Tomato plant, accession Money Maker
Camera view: vertical (180 deg); turntable rotation: 120 degrees
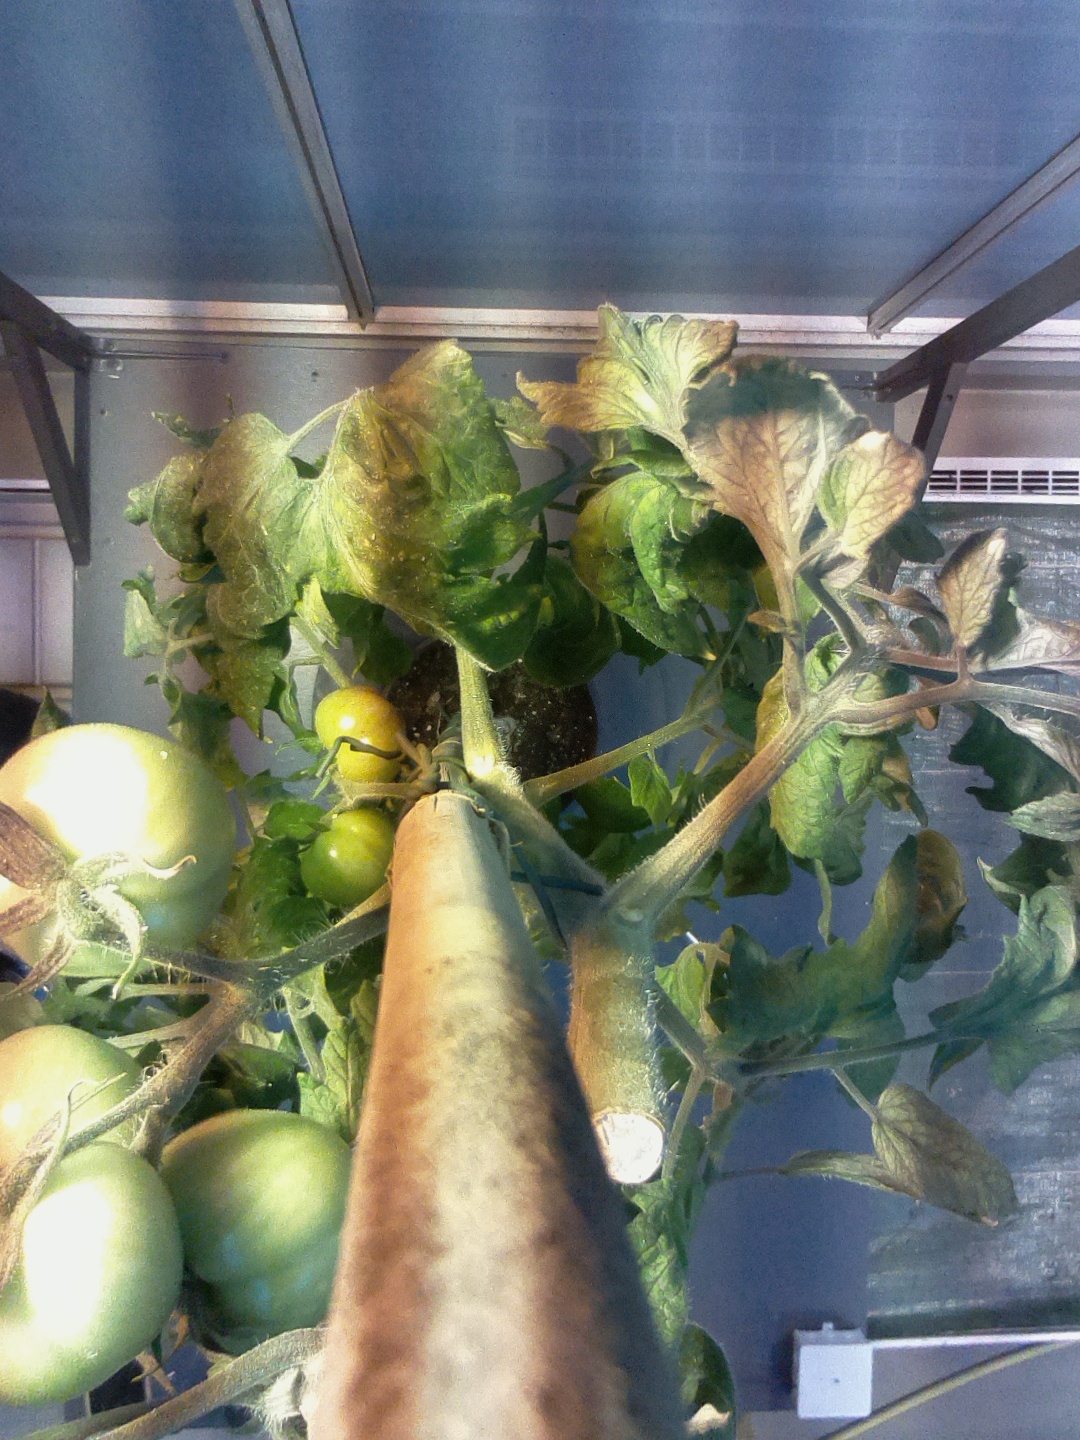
BBCH growth stage 78: 80% -90% of final fruit size